Blanche Fisher Wright

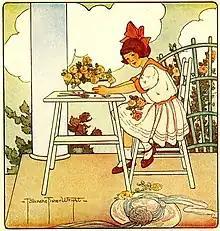
Blanche Fisher Wright illustration from the 1913 "The Goody-Naughty Book"

Blanche Fisher Wright Laite (1887 – 1971) was an American children's book illustrator active in the 1910s. She is best known for illustrating "The Real Mother Goose", published in 1916 by Rand McNally.